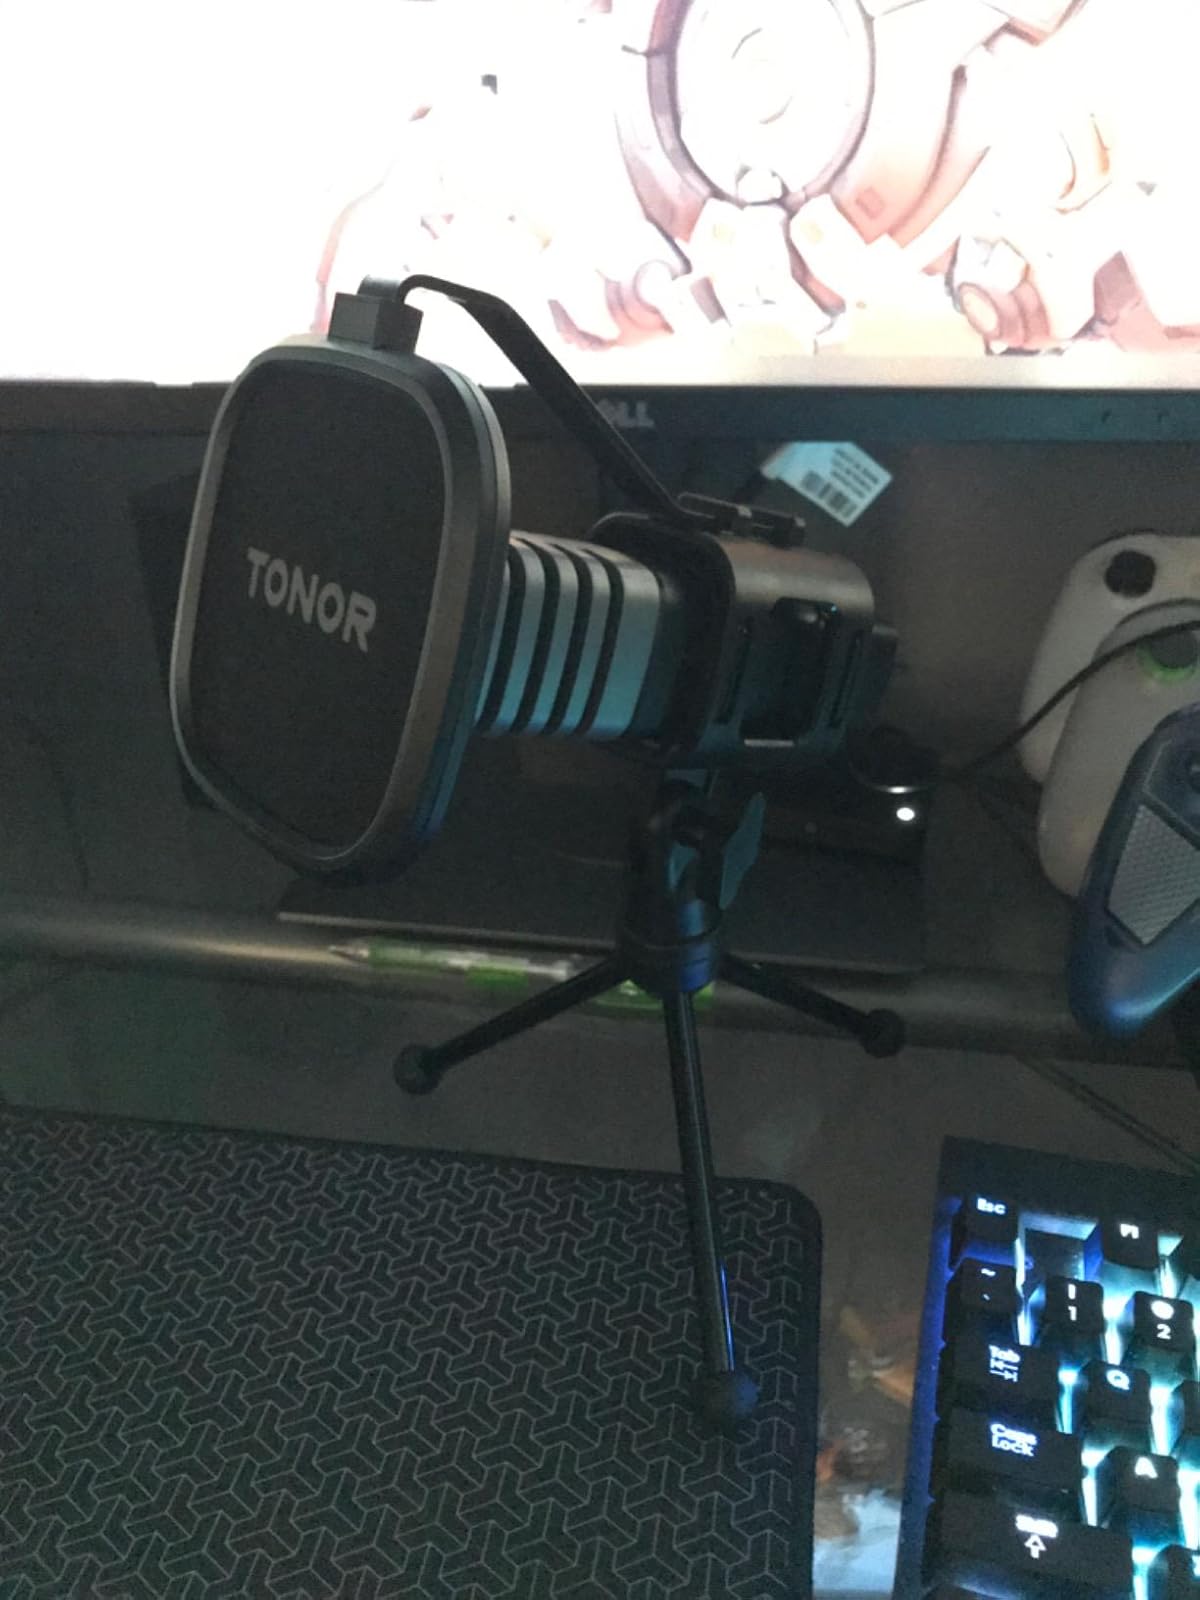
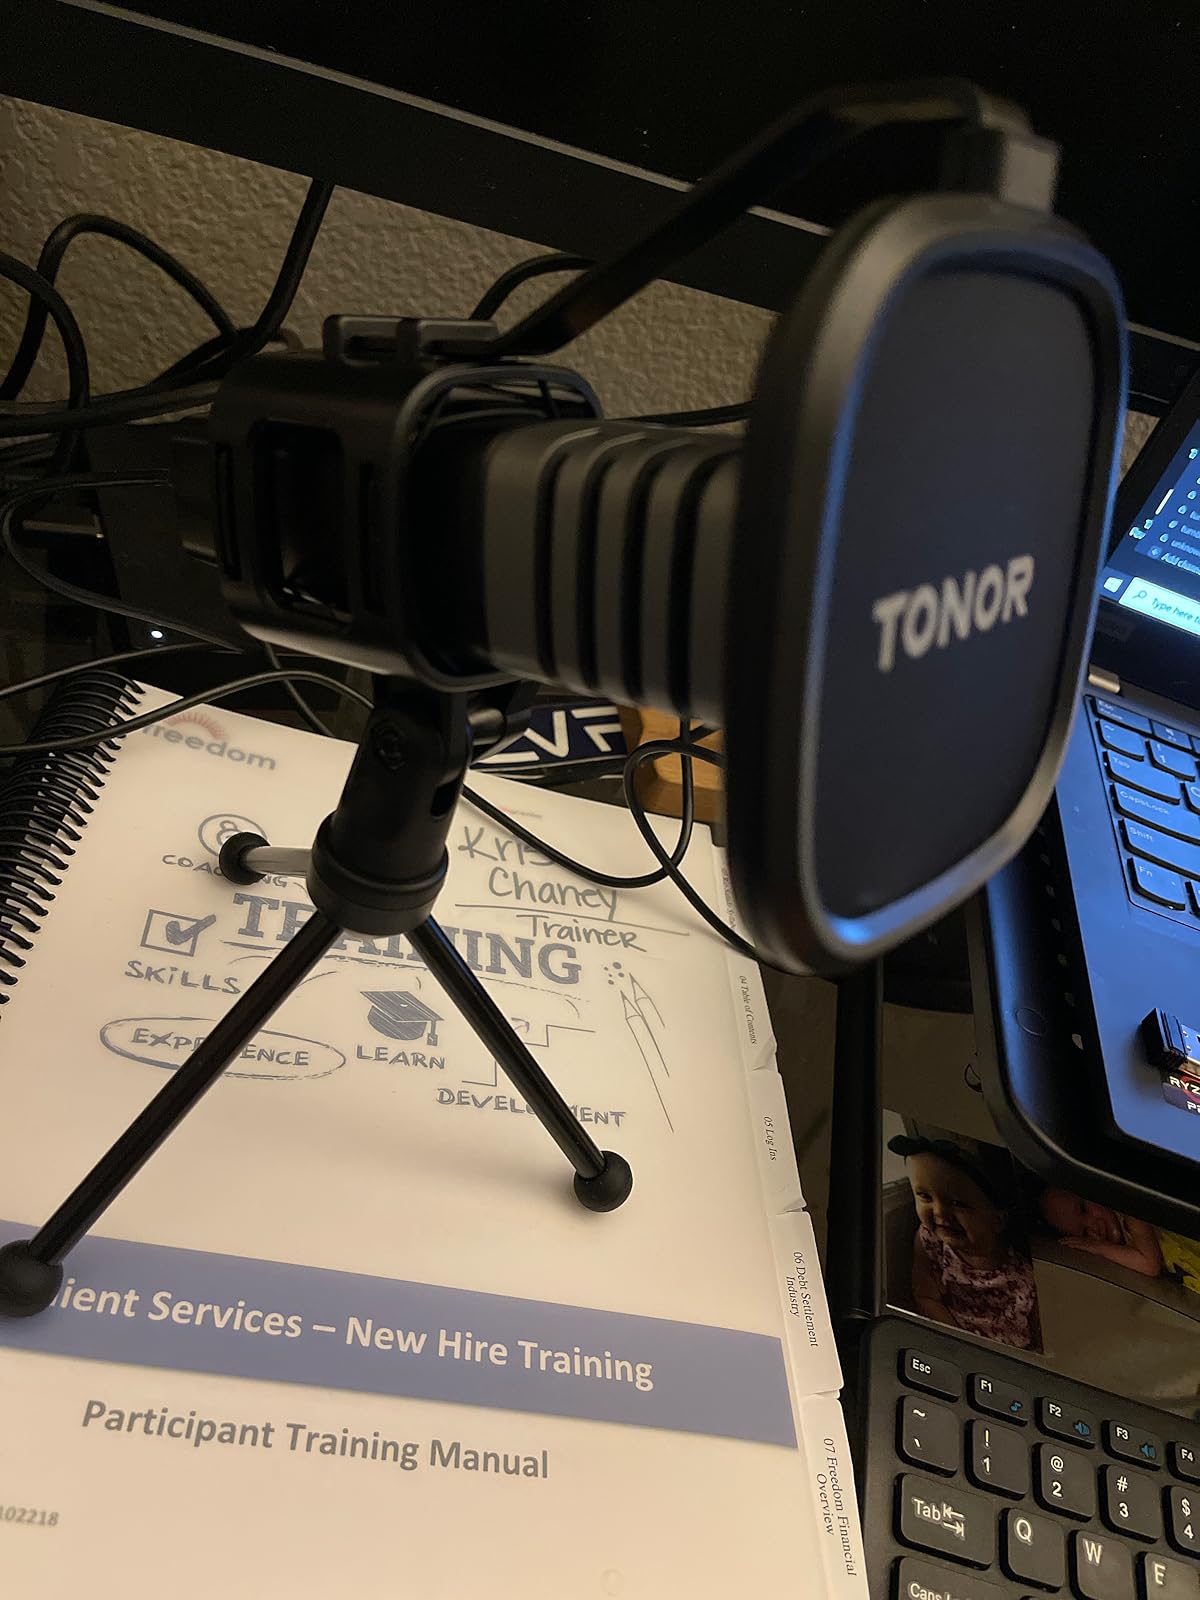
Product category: microphone
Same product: yes